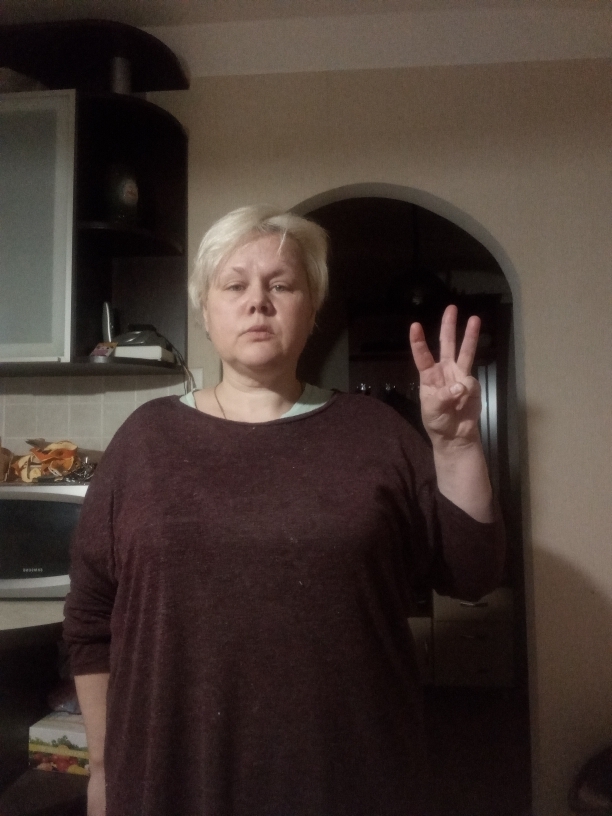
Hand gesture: three